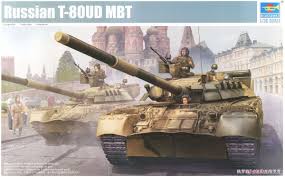
Label: T-80